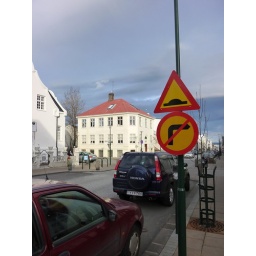
All road signs in Iceland are yellow so that they can be seen in snowy conditions.